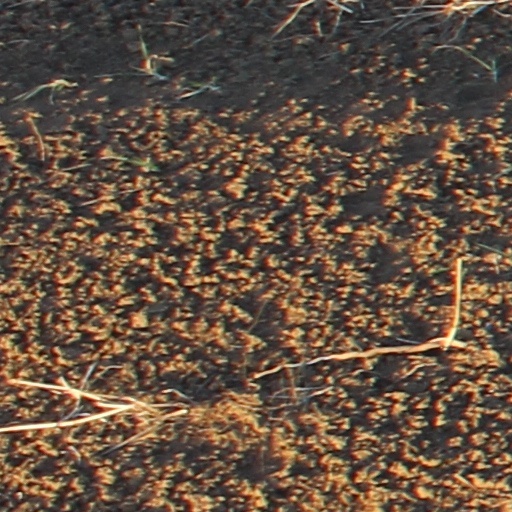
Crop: wheat